Tapan Chowdhury (singer)

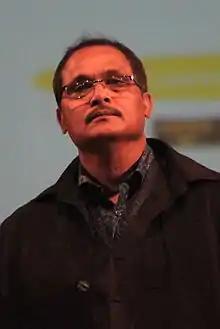
Chowdhury in 2015

Tapan Chowdhury (born 7 January) is a Bangladeshi singer. He is a former member of the musical group Souls and is known for his modern (Adhunik) songs. He won Best Male Singer in 1st Meril-Prothom Alo Awards in 1998.